1928 Summer Olympics medal table

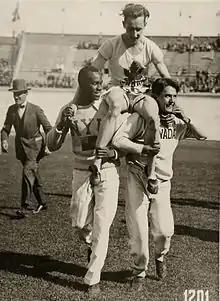
The Canadian track and field athlete Percy Williams won the 100 and 200 meters in the 1928 Summer Olympics

The medal table is based on information provided by the International Olympic Committee (IOC) and is consistent with IOC conventional sorting in its published medal tables. The table uses the Olympic medal table sorting method. By default, the table is ordered by the number of gold medals the athletes from a nation have won, where a nation is an entity represented by a NOC. The number of silver medals is taken into consideration next and then the number of bronze medals. If teams are still tied, equal ranking is given and they are listed alphabetically by their IOC country code.